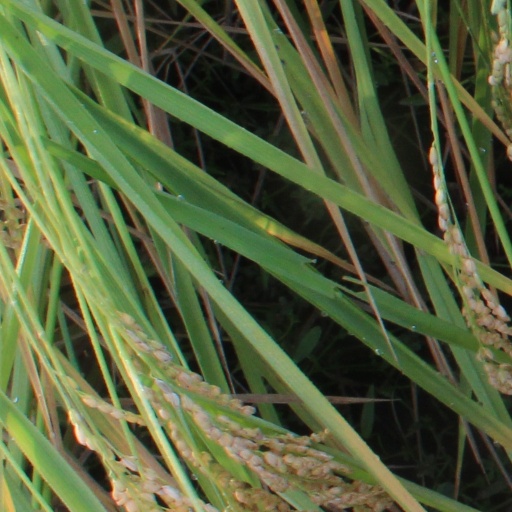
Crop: rice